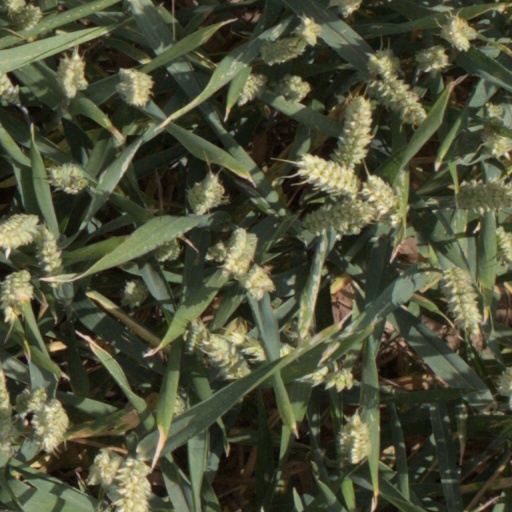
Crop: wheat